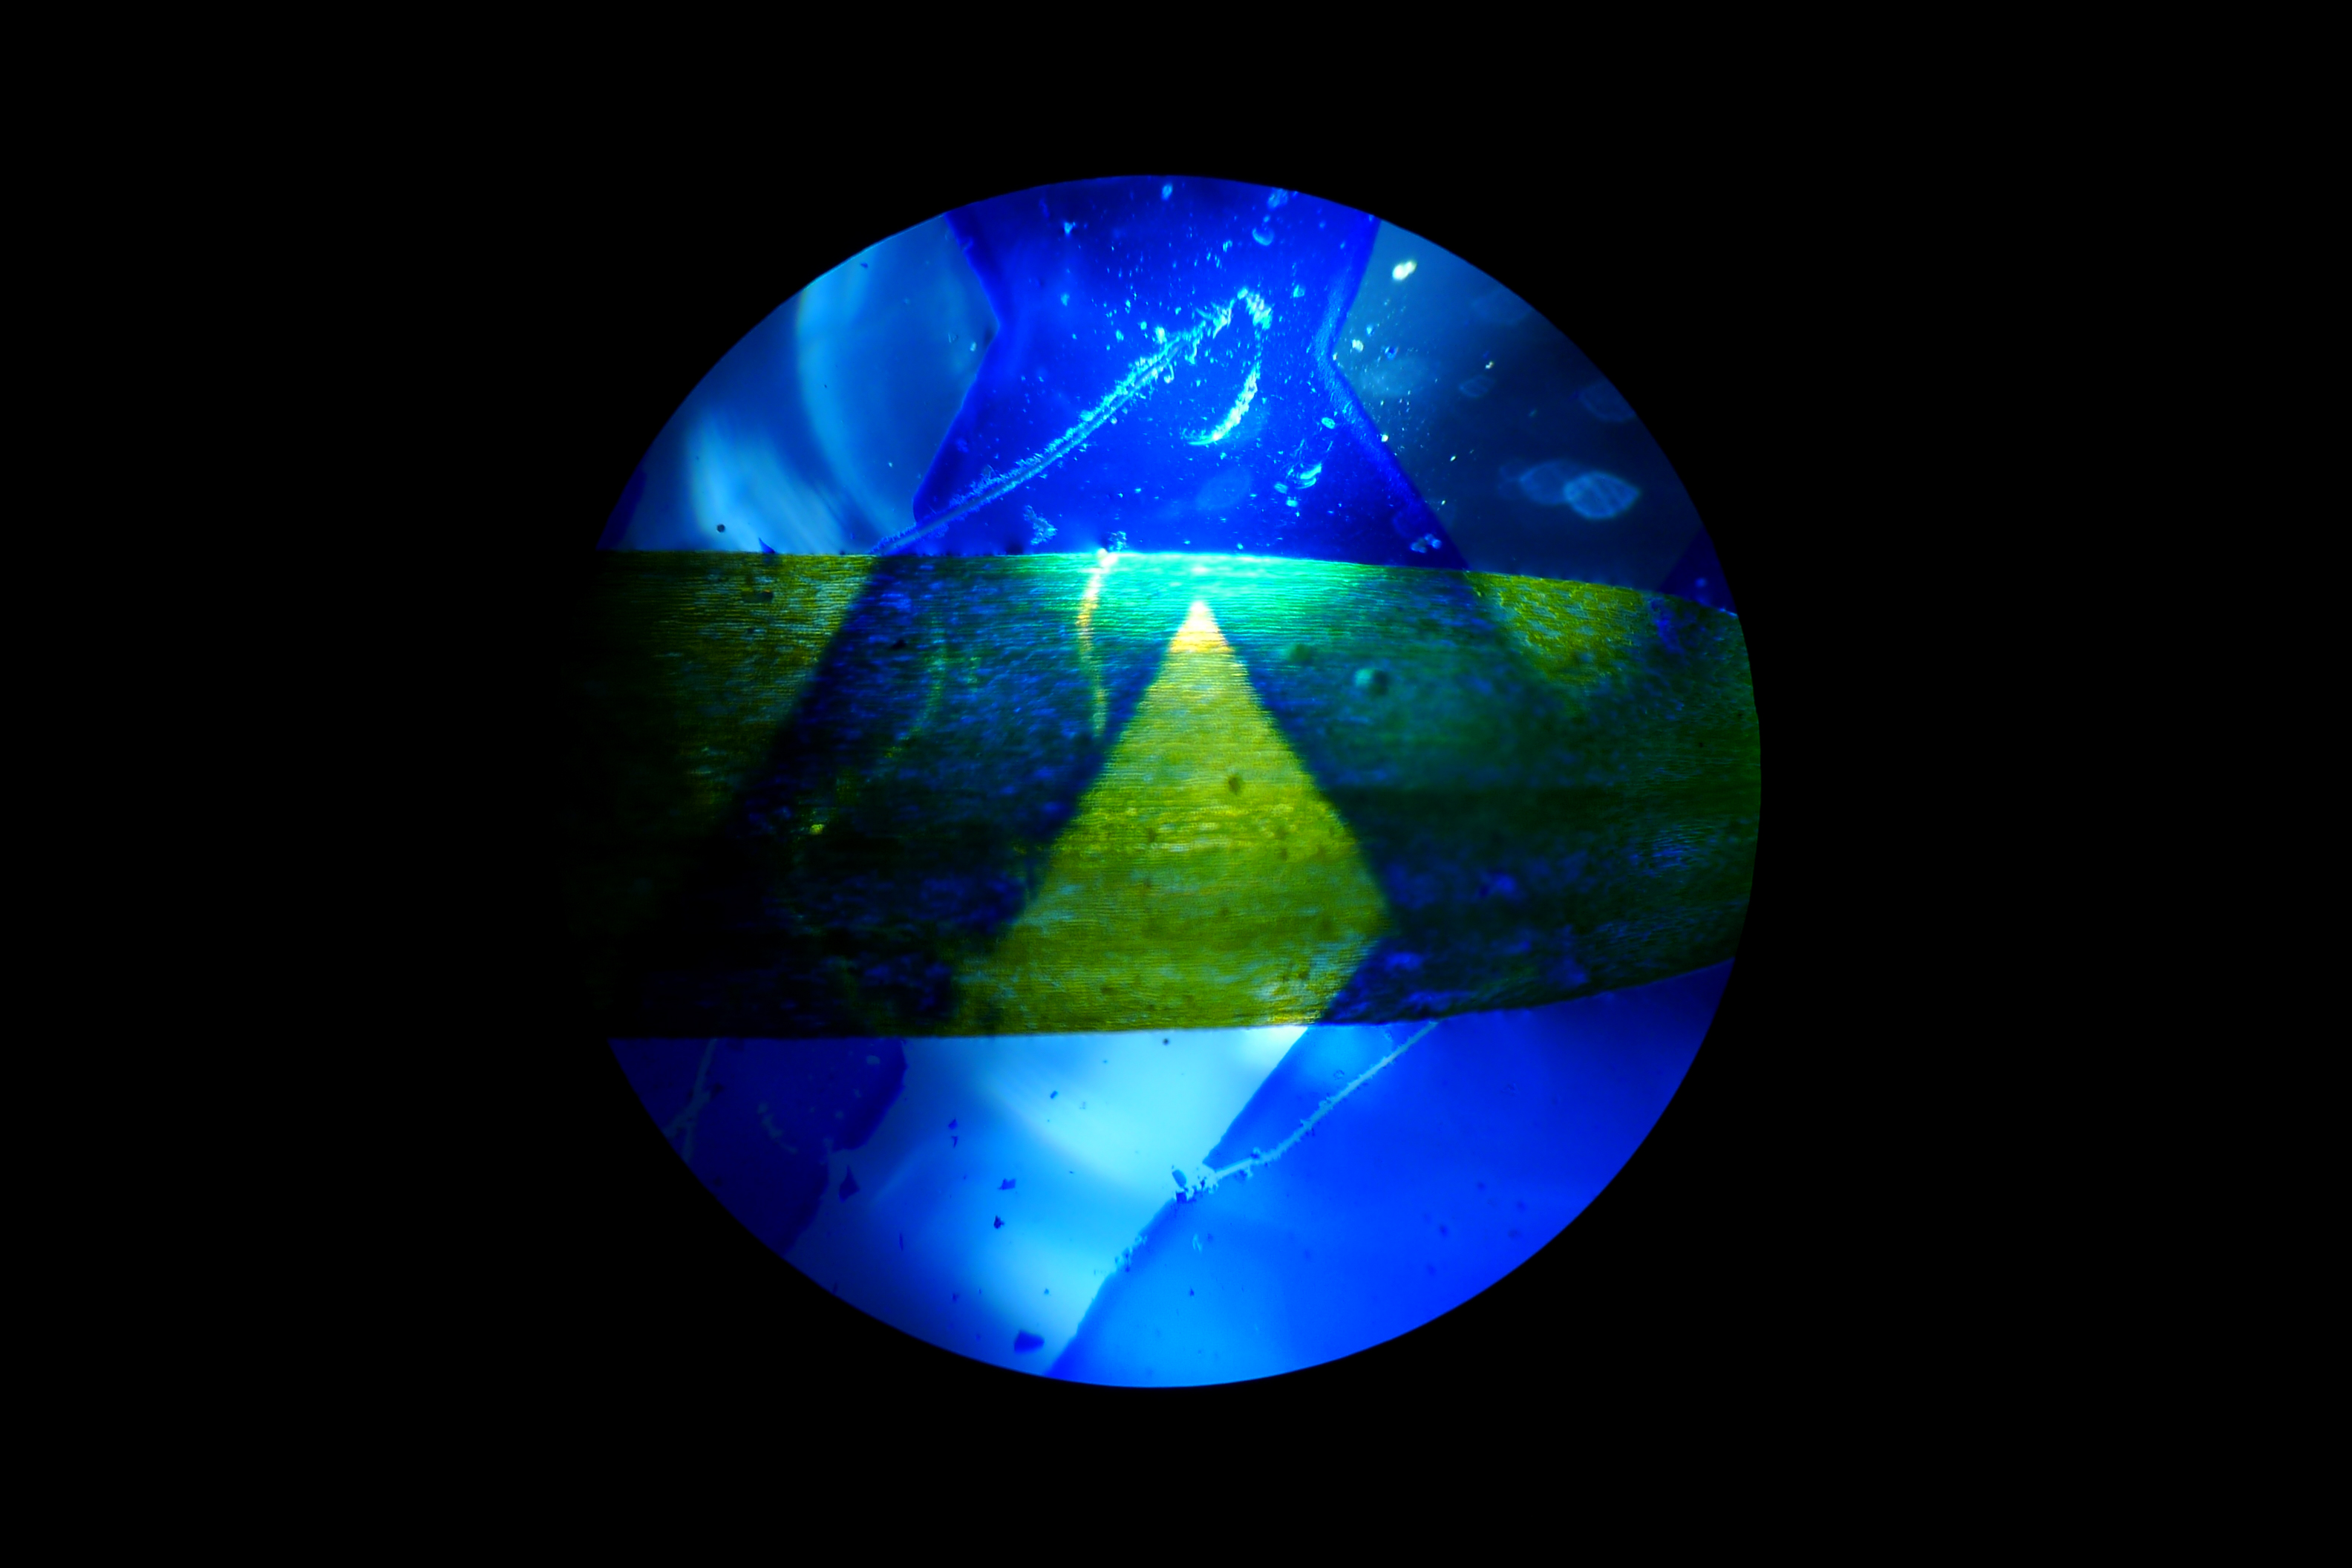
line, reflection, color, blue, circle, earth, symmetry, sphere, planet, shape, mikroskop, mikrofotografie, mikrofoto, mikroskopie, astronomical object, computer wallpaper